Lanišče

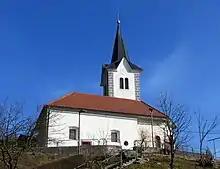
Saint Ursula's Church

The local church is dedicated to Saint Ursula and belongs to the Parish of Škofljica. It is a 14th-century Gothic building. Fragments of early 15th- and 16th-century frescos are preserved on its interior walls.